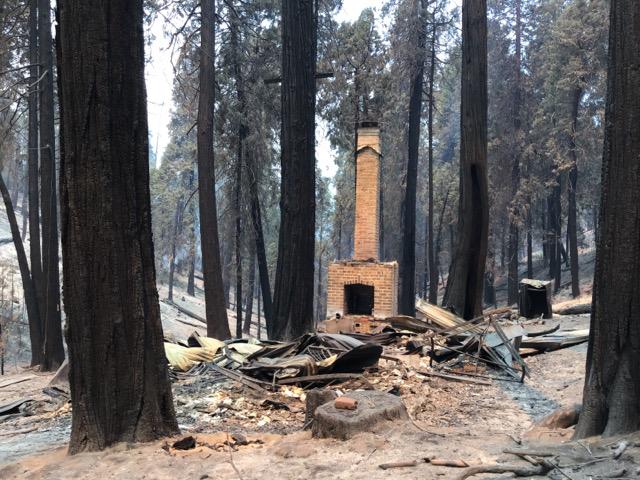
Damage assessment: destroyed